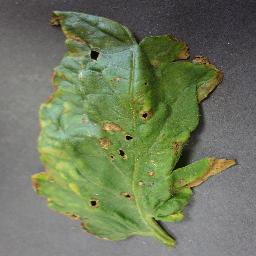
Label: Tomato___Bacterial_spot